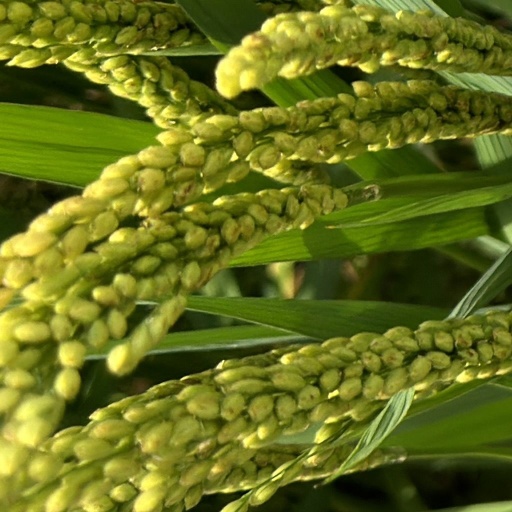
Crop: rice